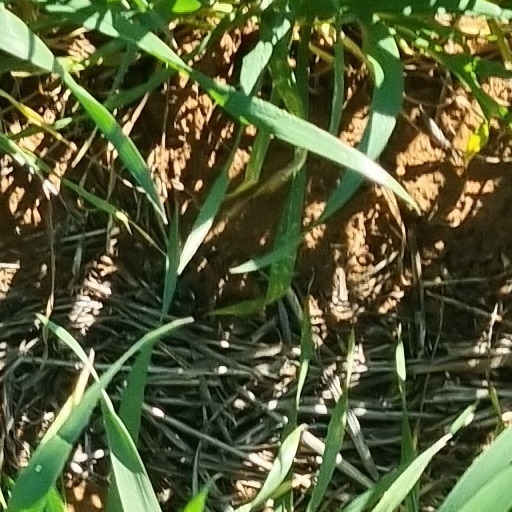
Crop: wheat